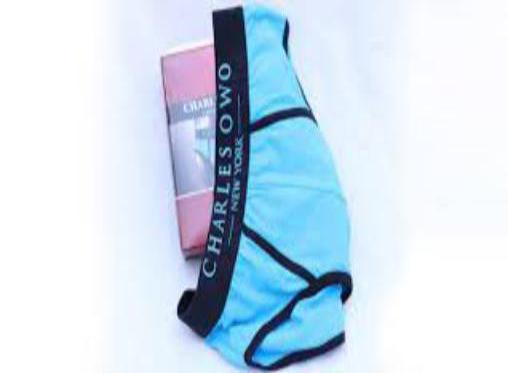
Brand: charles owo
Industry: Clothes